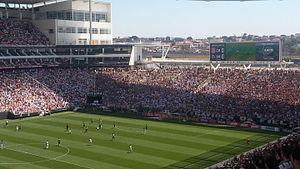
Le Clássico Alvinegro est le nom donné à la rivalité footballistique entre deux équipes de l'État de São Paulo au Brésil : le Corinthians et le Santos. Le premier match entre les deux clubs étant joué en 1913.